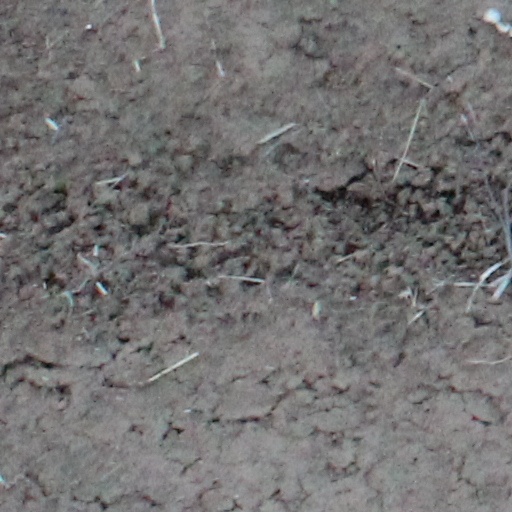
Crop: wheat